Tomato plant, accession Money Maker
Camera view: horizontal (90 deg, fisheye); turntable rotation: 150 degrees
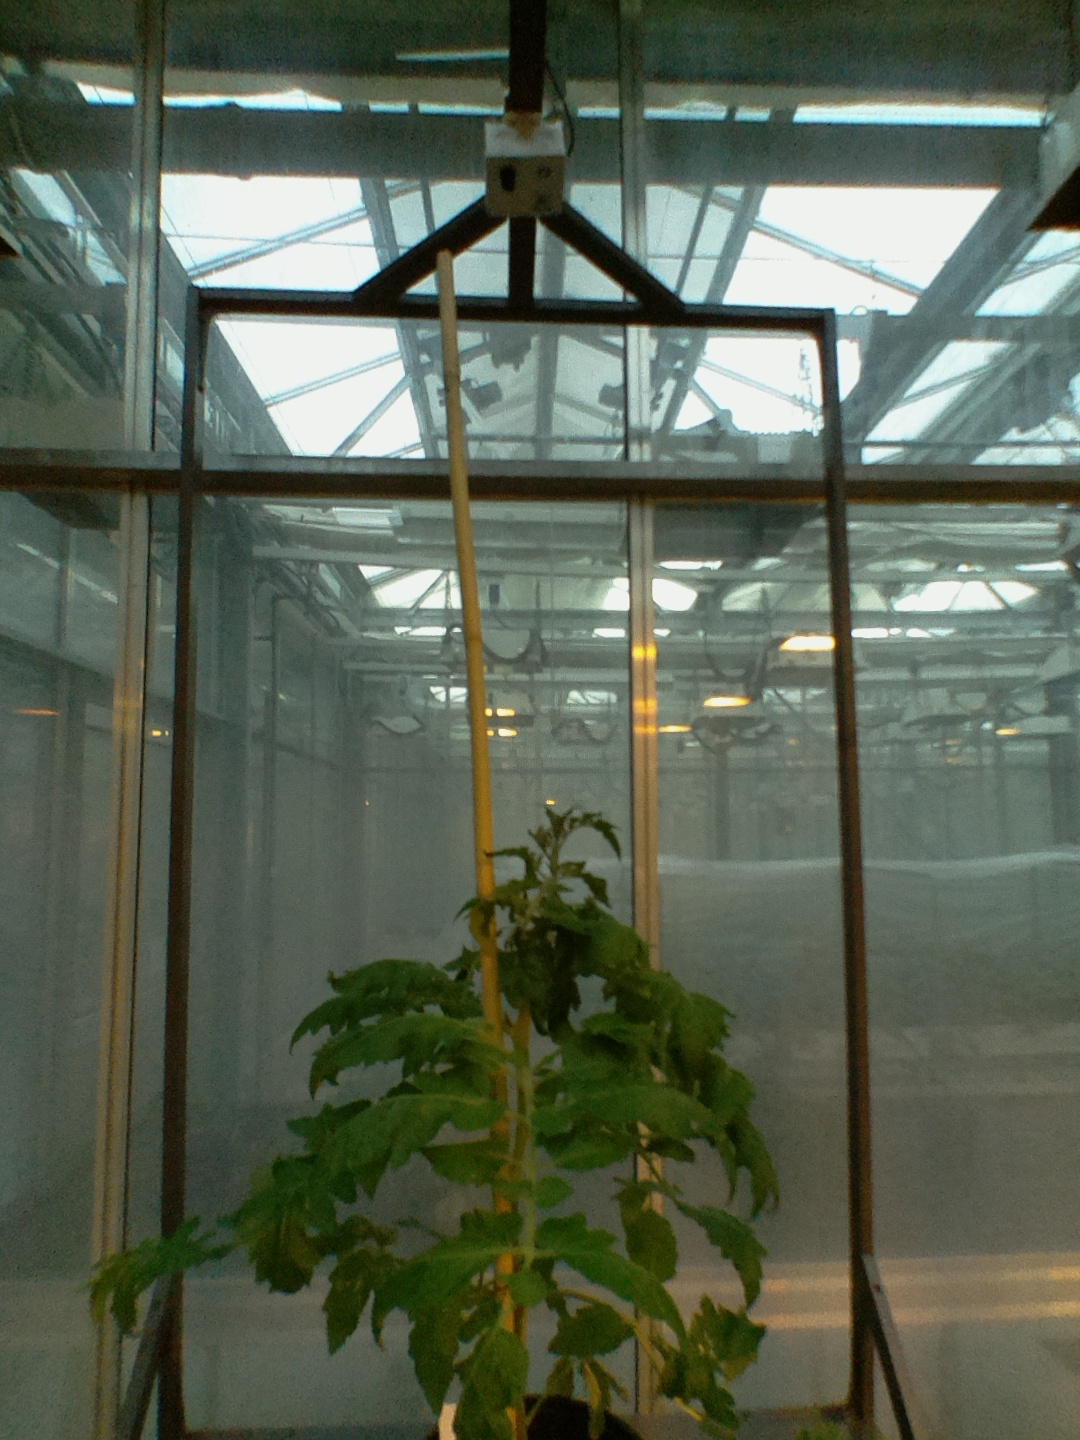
BBCH growth stage 55: 5 inflorescences visible